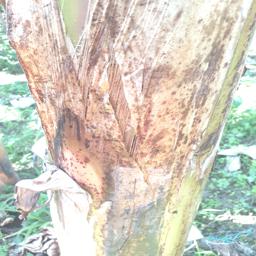
Label: PSEUDOSTEM WEEVIL